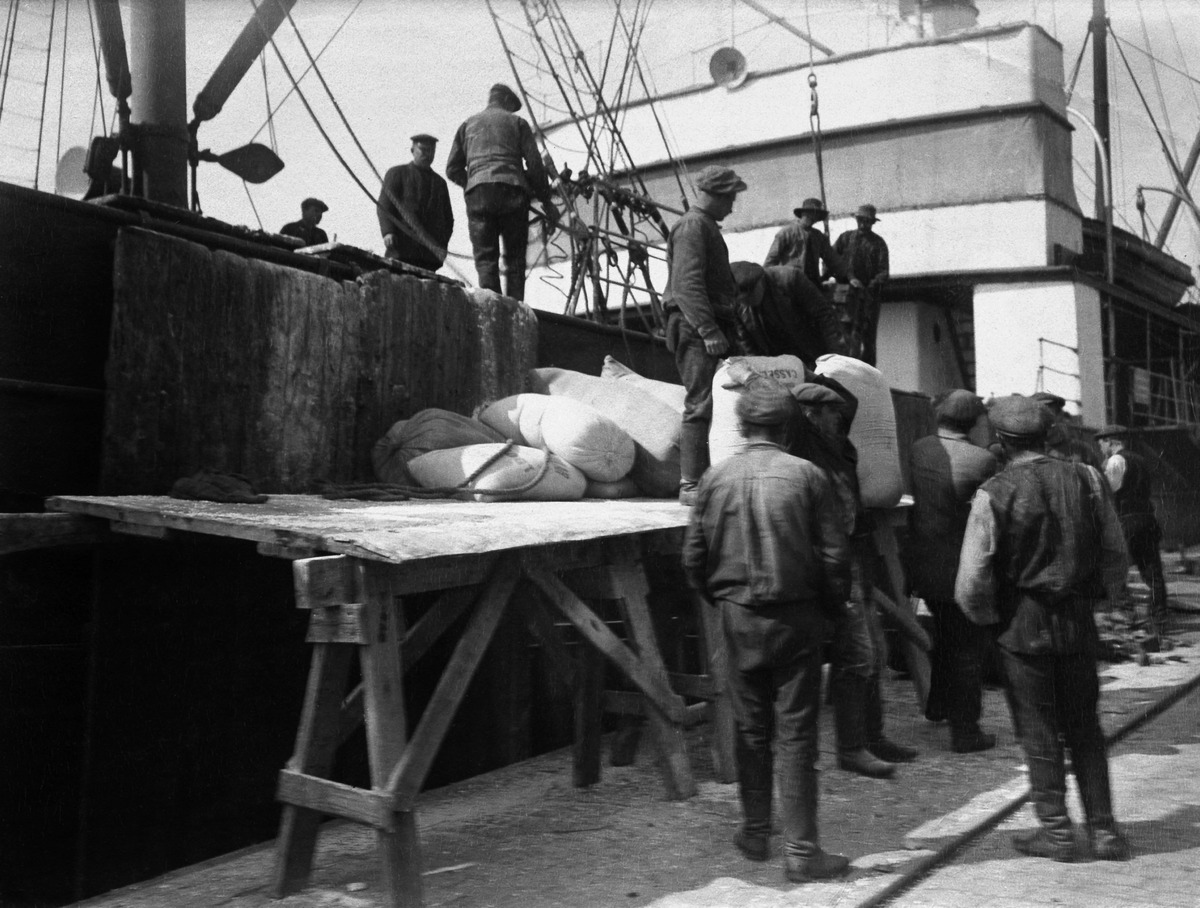
Ahtaajat purkavat  laivan lastia Katajanokanlaiturilla Eteläsatamassa
sisällön kuvaus: Ahtaajat purkavat  laivan lastia Katajanokanlaiturilla Eteläsatamassa. mustavalkoinen
Ajankohta: kuvausaika 1900 -luvun alku
Paikka: Suomi, Uusimaa, Helsinki, Katajanokka Helsinki, Katajanokanlaituri
Aiheet: laivat, höyrylaivat, ammatit, ahtaajat, satamatyöntekijät, satamat, laiturit, työvälineet, työvaatteet